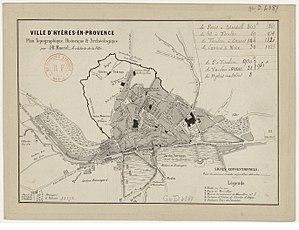
Charles Gottlieb Huber, né à Lahr le 15 avril 1819, et mort à Hyères le 20 août 1907, est un horticulteur hyérois, fils d'un relieur Charles Gottlieb Huber et d'Élisabeth Meurer. Il est le fondateur en 1856 de la société Charles Huber frères et Compagnie. Il est au XIXᵉ siècle un des principaux animateurs de l’acclimatation de palmiers et de plantes exotiques sur la Côte d’Azur. Sa pépinière, fondée sur l'ancien jardin de Barthélémy Victor Rantonnet, acquiert une renommée internationale et demeure active jusqu'en 1925.